Schnitzel

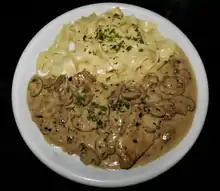
"Jägerschnitzel" with fettucine

Japanese consists of a flattened pork loin, lightly seasoned, coated in flour, dipped in beaten egg, coated with "panko" crumbs and deep-fried. "Tonkatsu" is often served as an accompaniment to "ramen" or "udon" or featured with curry and rice.